Unakkaga Piranthen

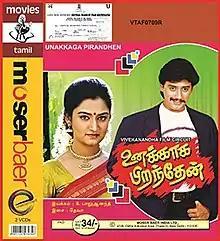
VCD cover

Unakkaga Piranthen is a 1992 Indian Tamil-language romantic drama film, written and directed by Balu Anand, and produced by Vivekananda Pictures. The film stars Prashanth and Mohini. It was released on 16 May 1992.